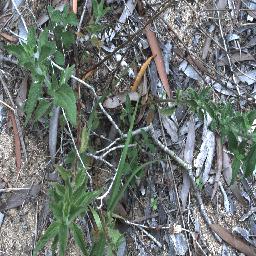
Label: siam_weed